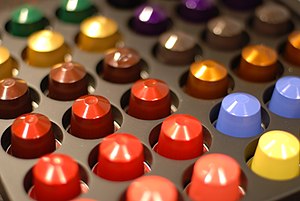
Nespresso
Forskellige nespressokapsler.
Nespresso er et kaffesystem fra Nestlé baseret på kaffekapsler, som anvendes i særlige kaffemaskiner. Der findes i februar 2020 29 varianter.